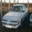
Label: automobile